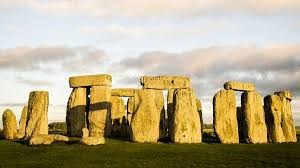
Landmark: Stonehenge